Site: brandenburg
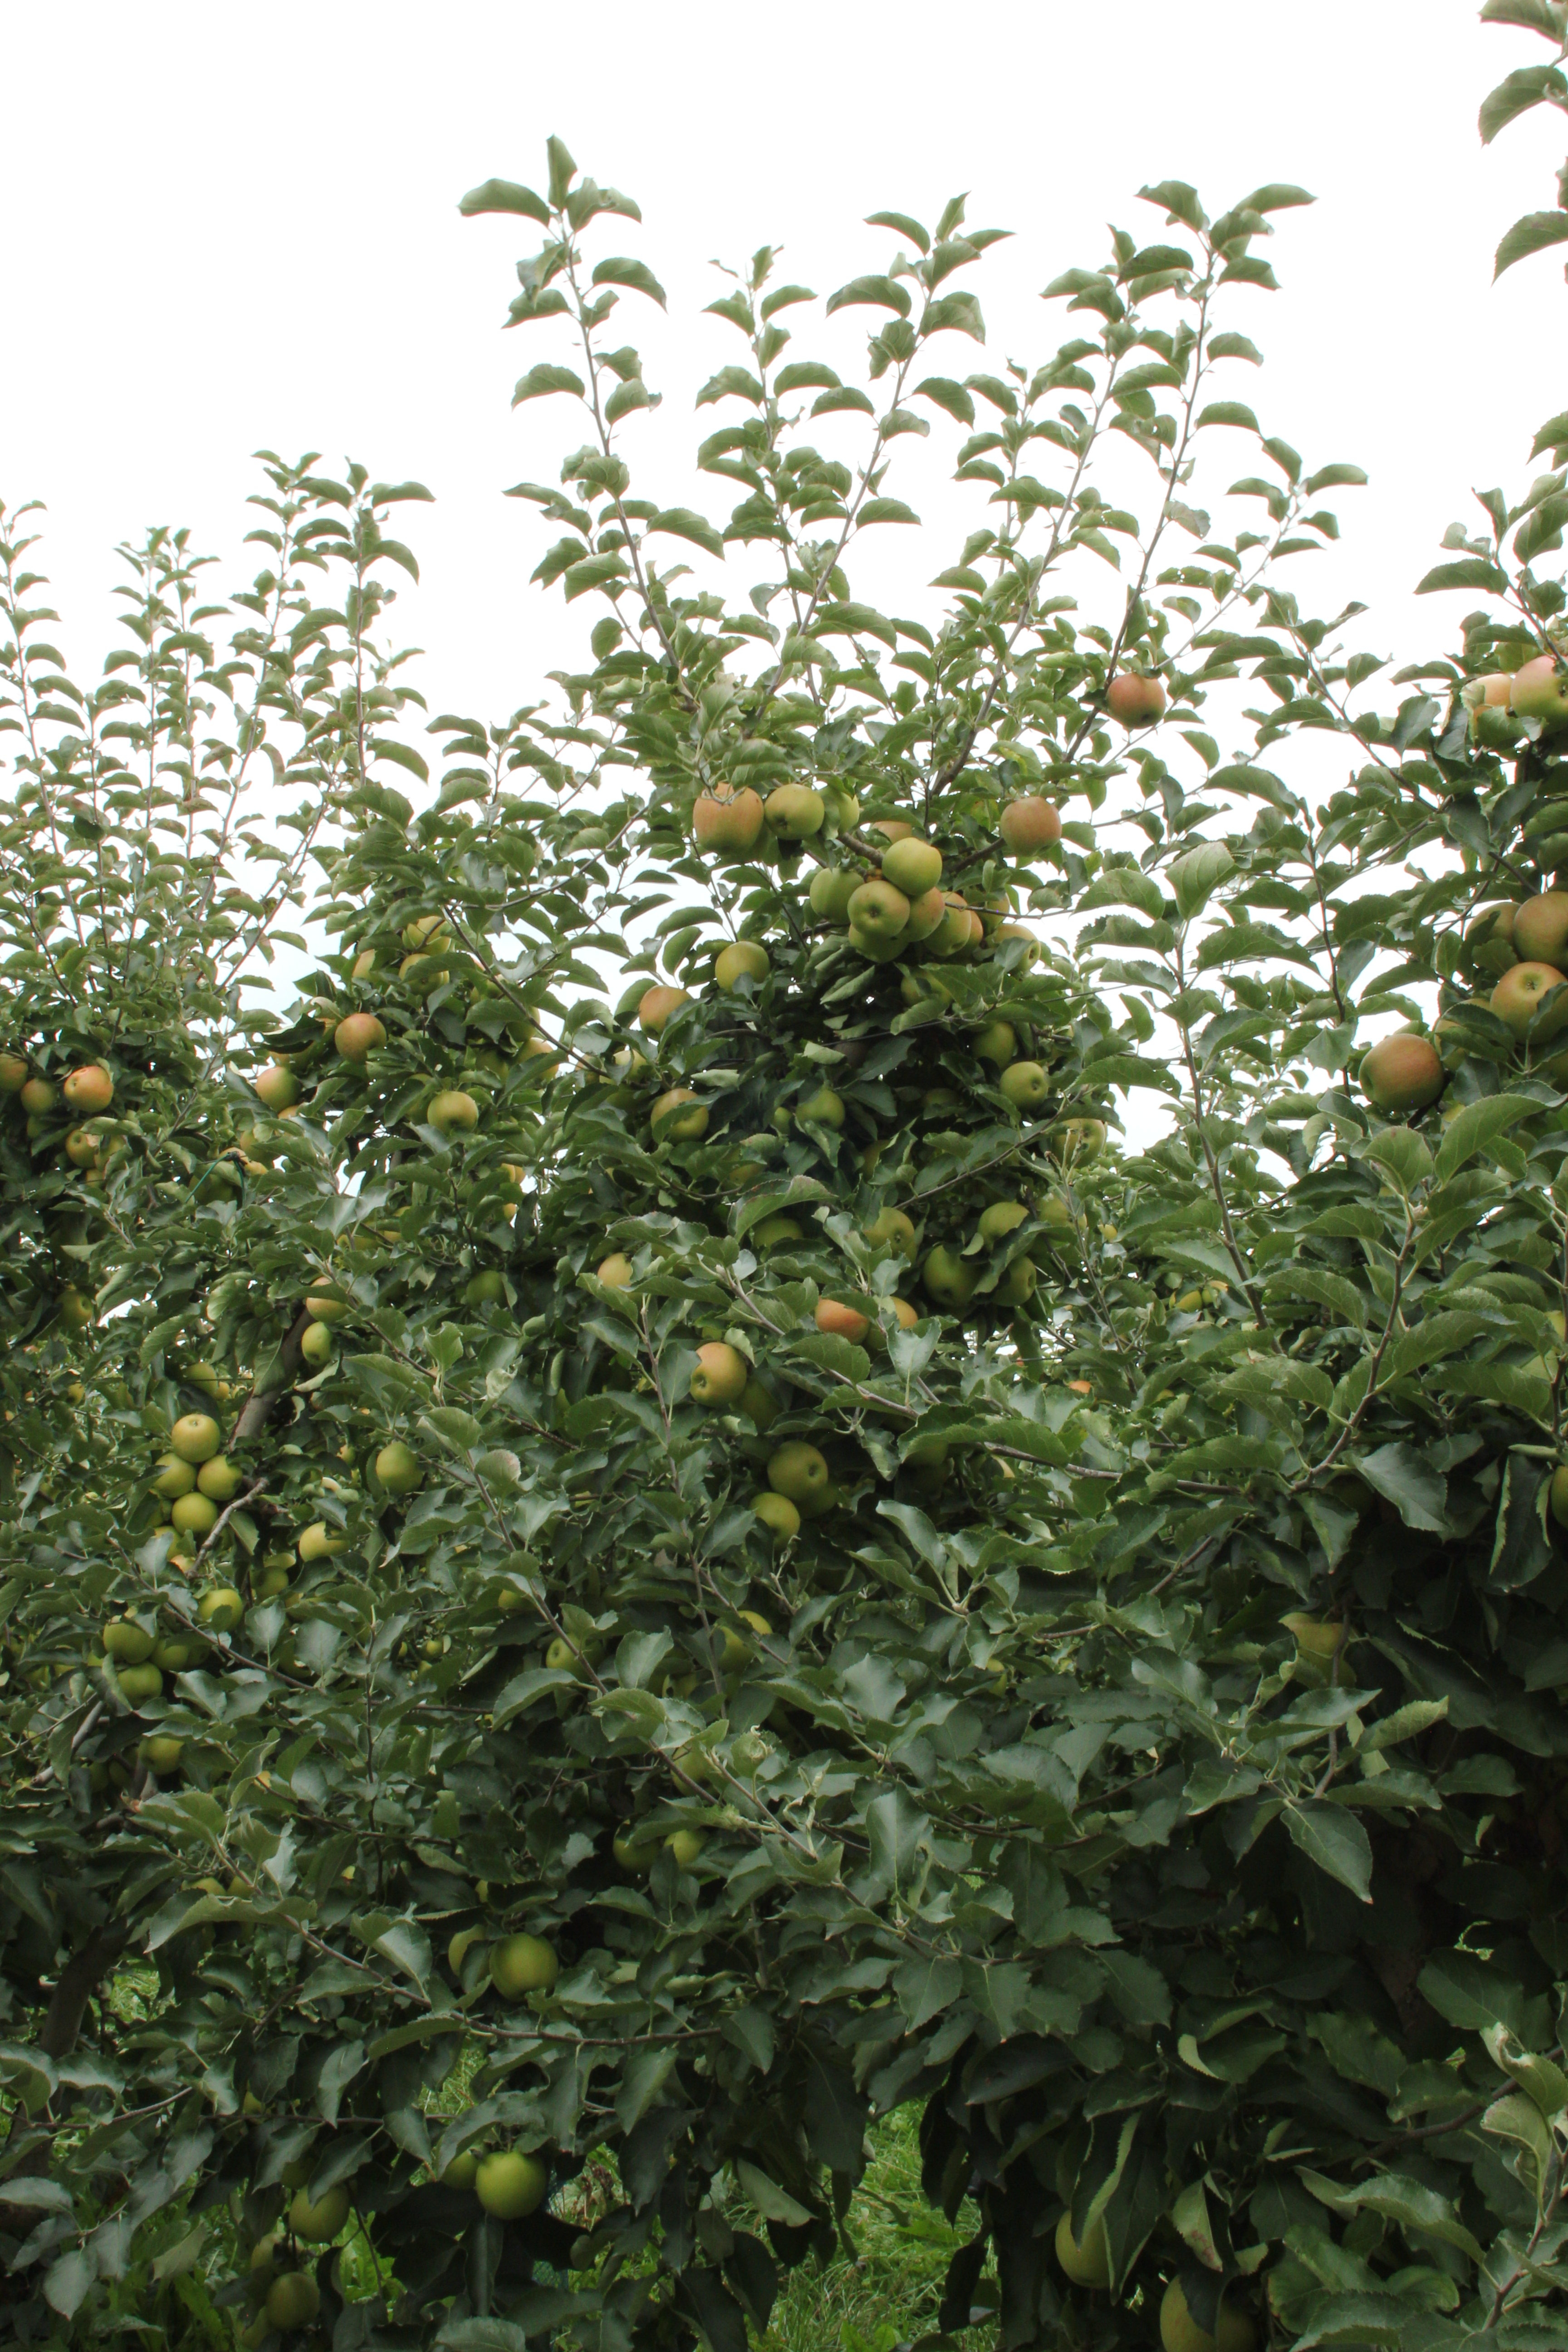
Growth stage (BBCH 87): Maturity of fruit and seed